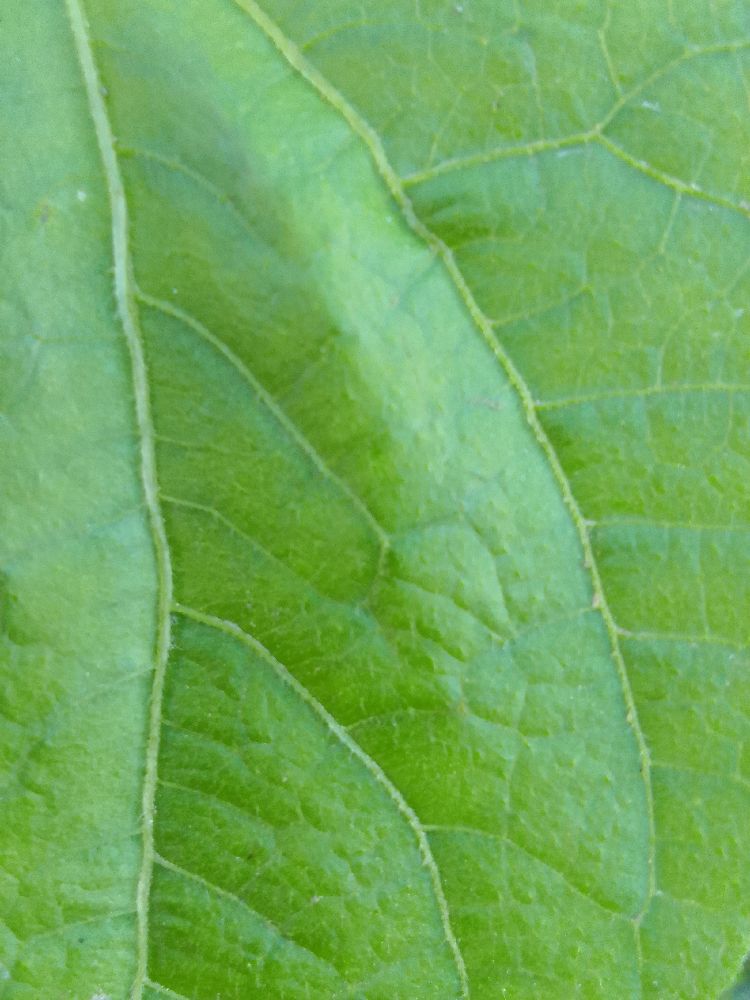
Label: healthy